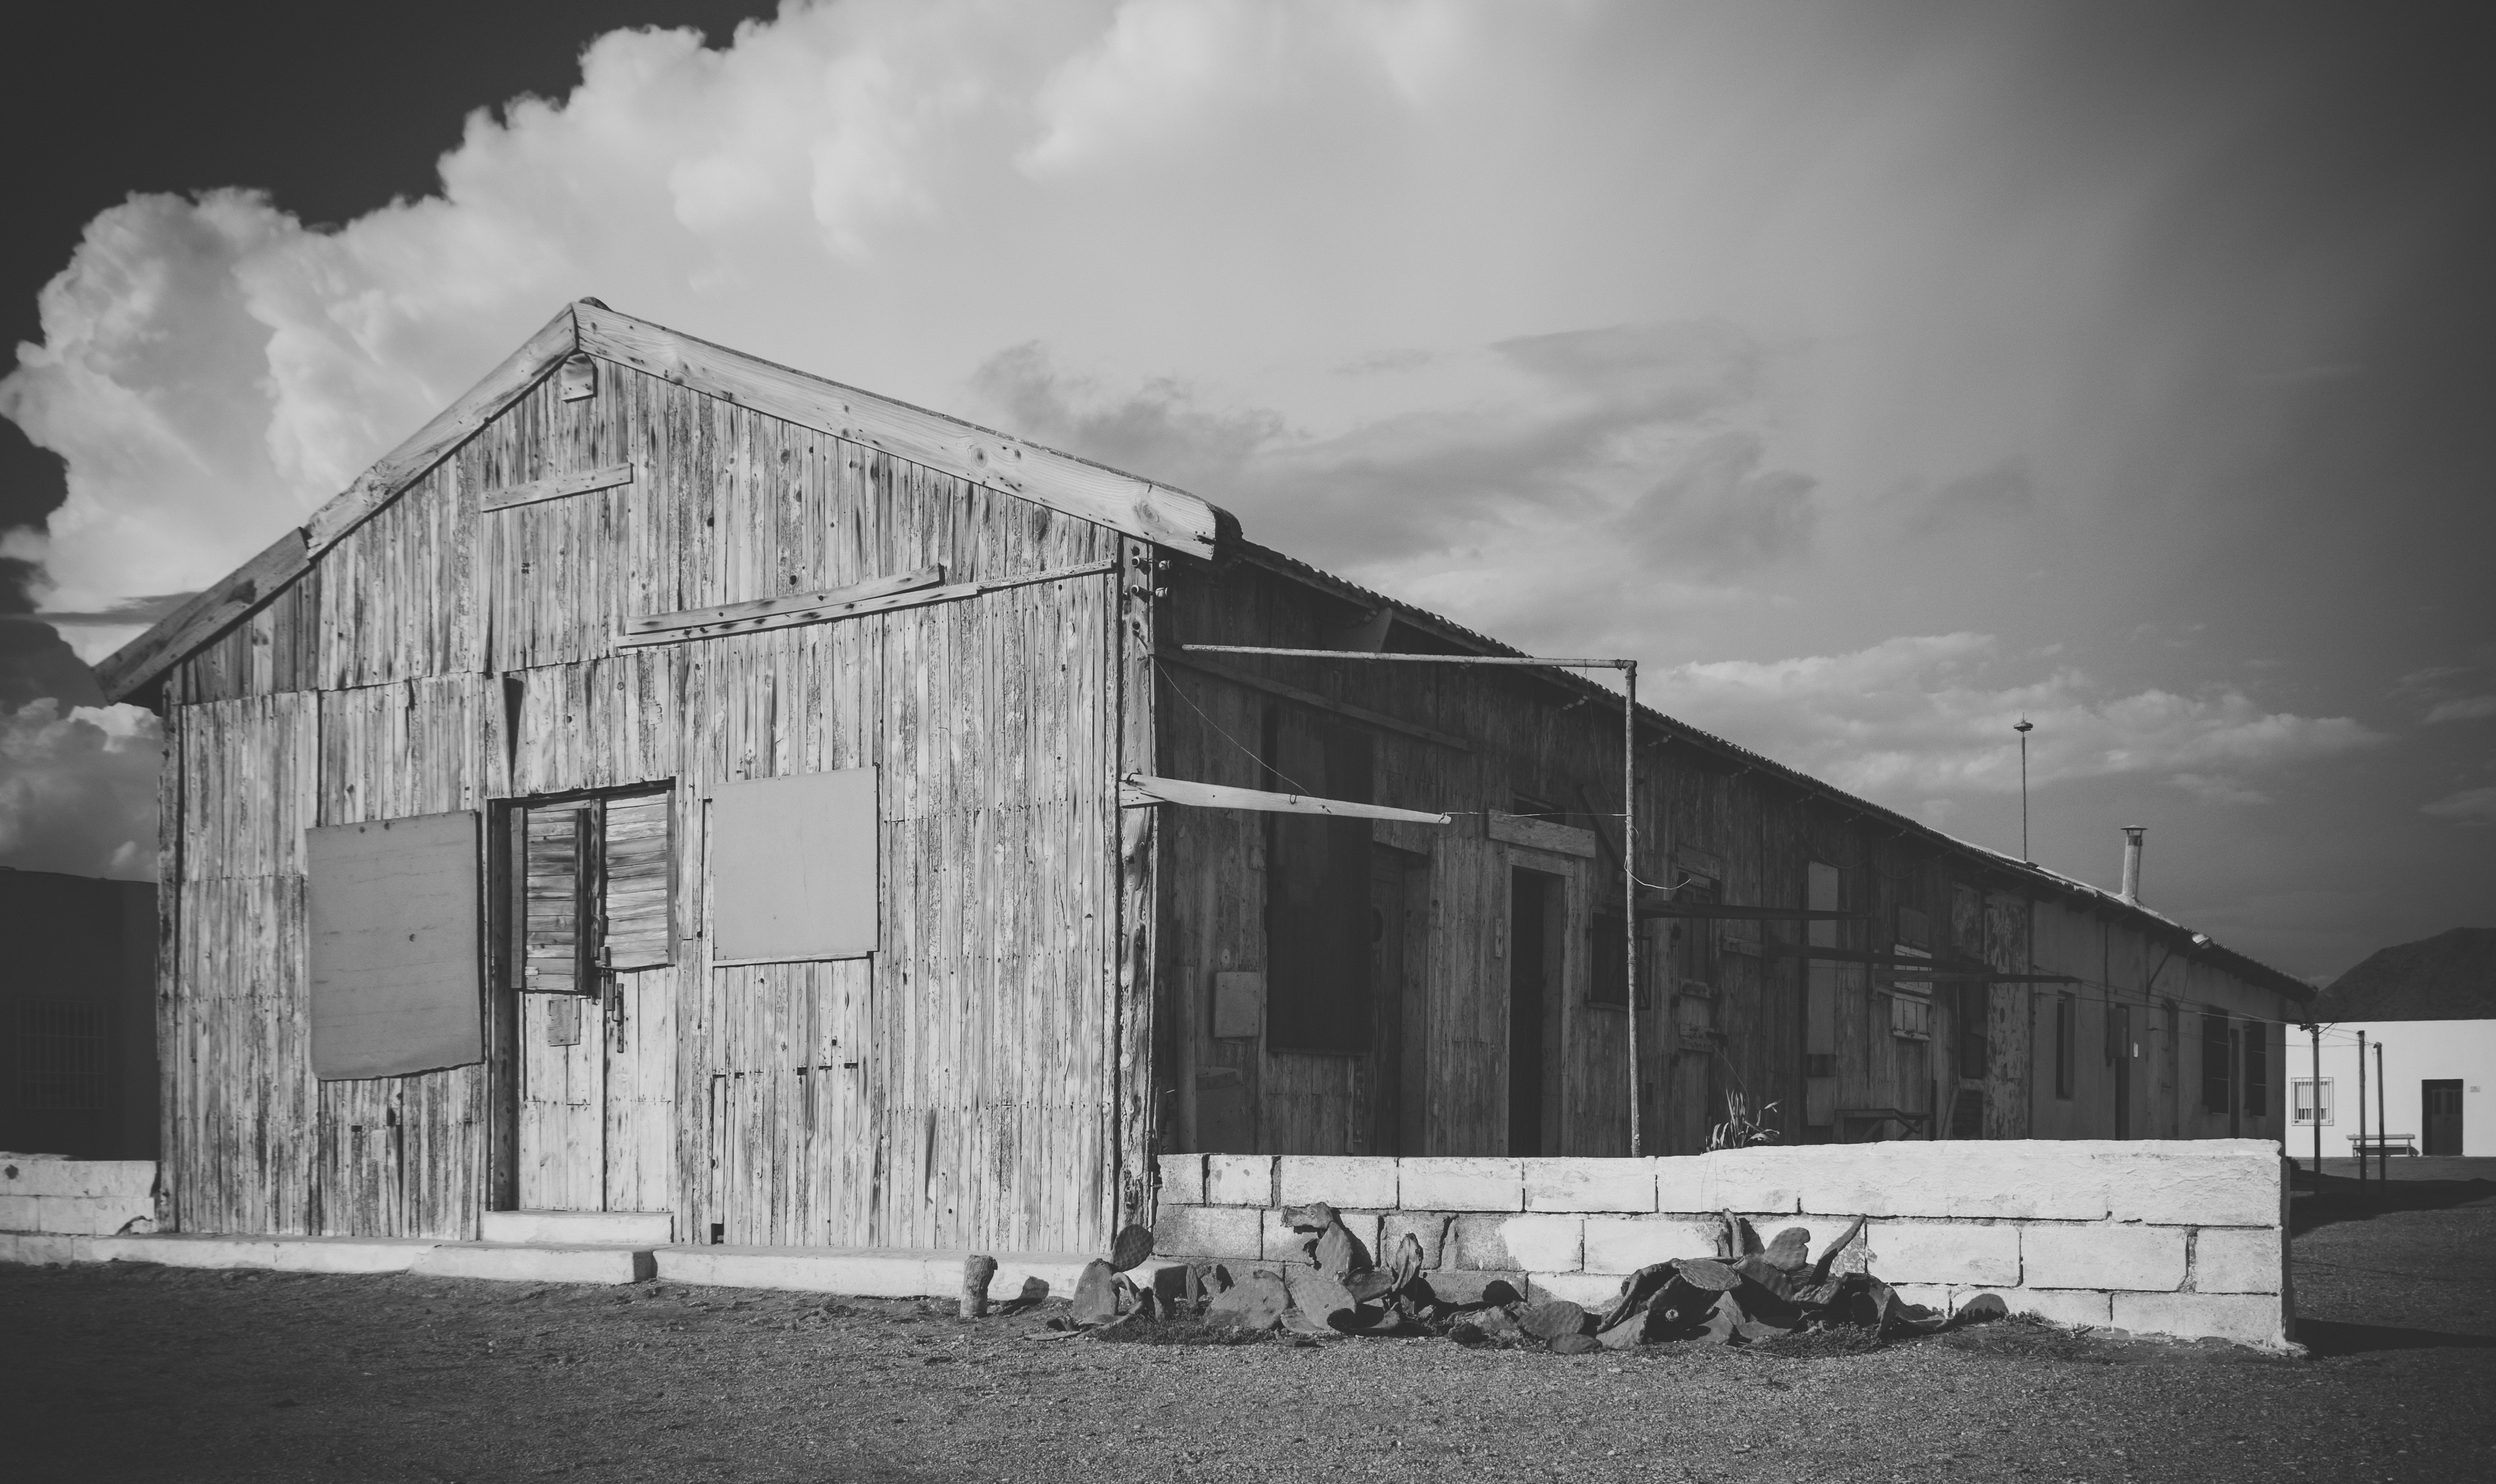
black and white, architecture, white, photography, house, building, barn, shack, factory, black, monochrome, monochrome photography